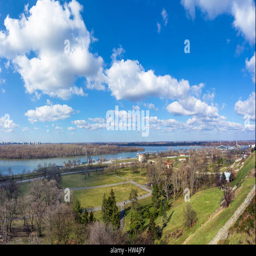
the confluence of rivers , as seen from the fortress